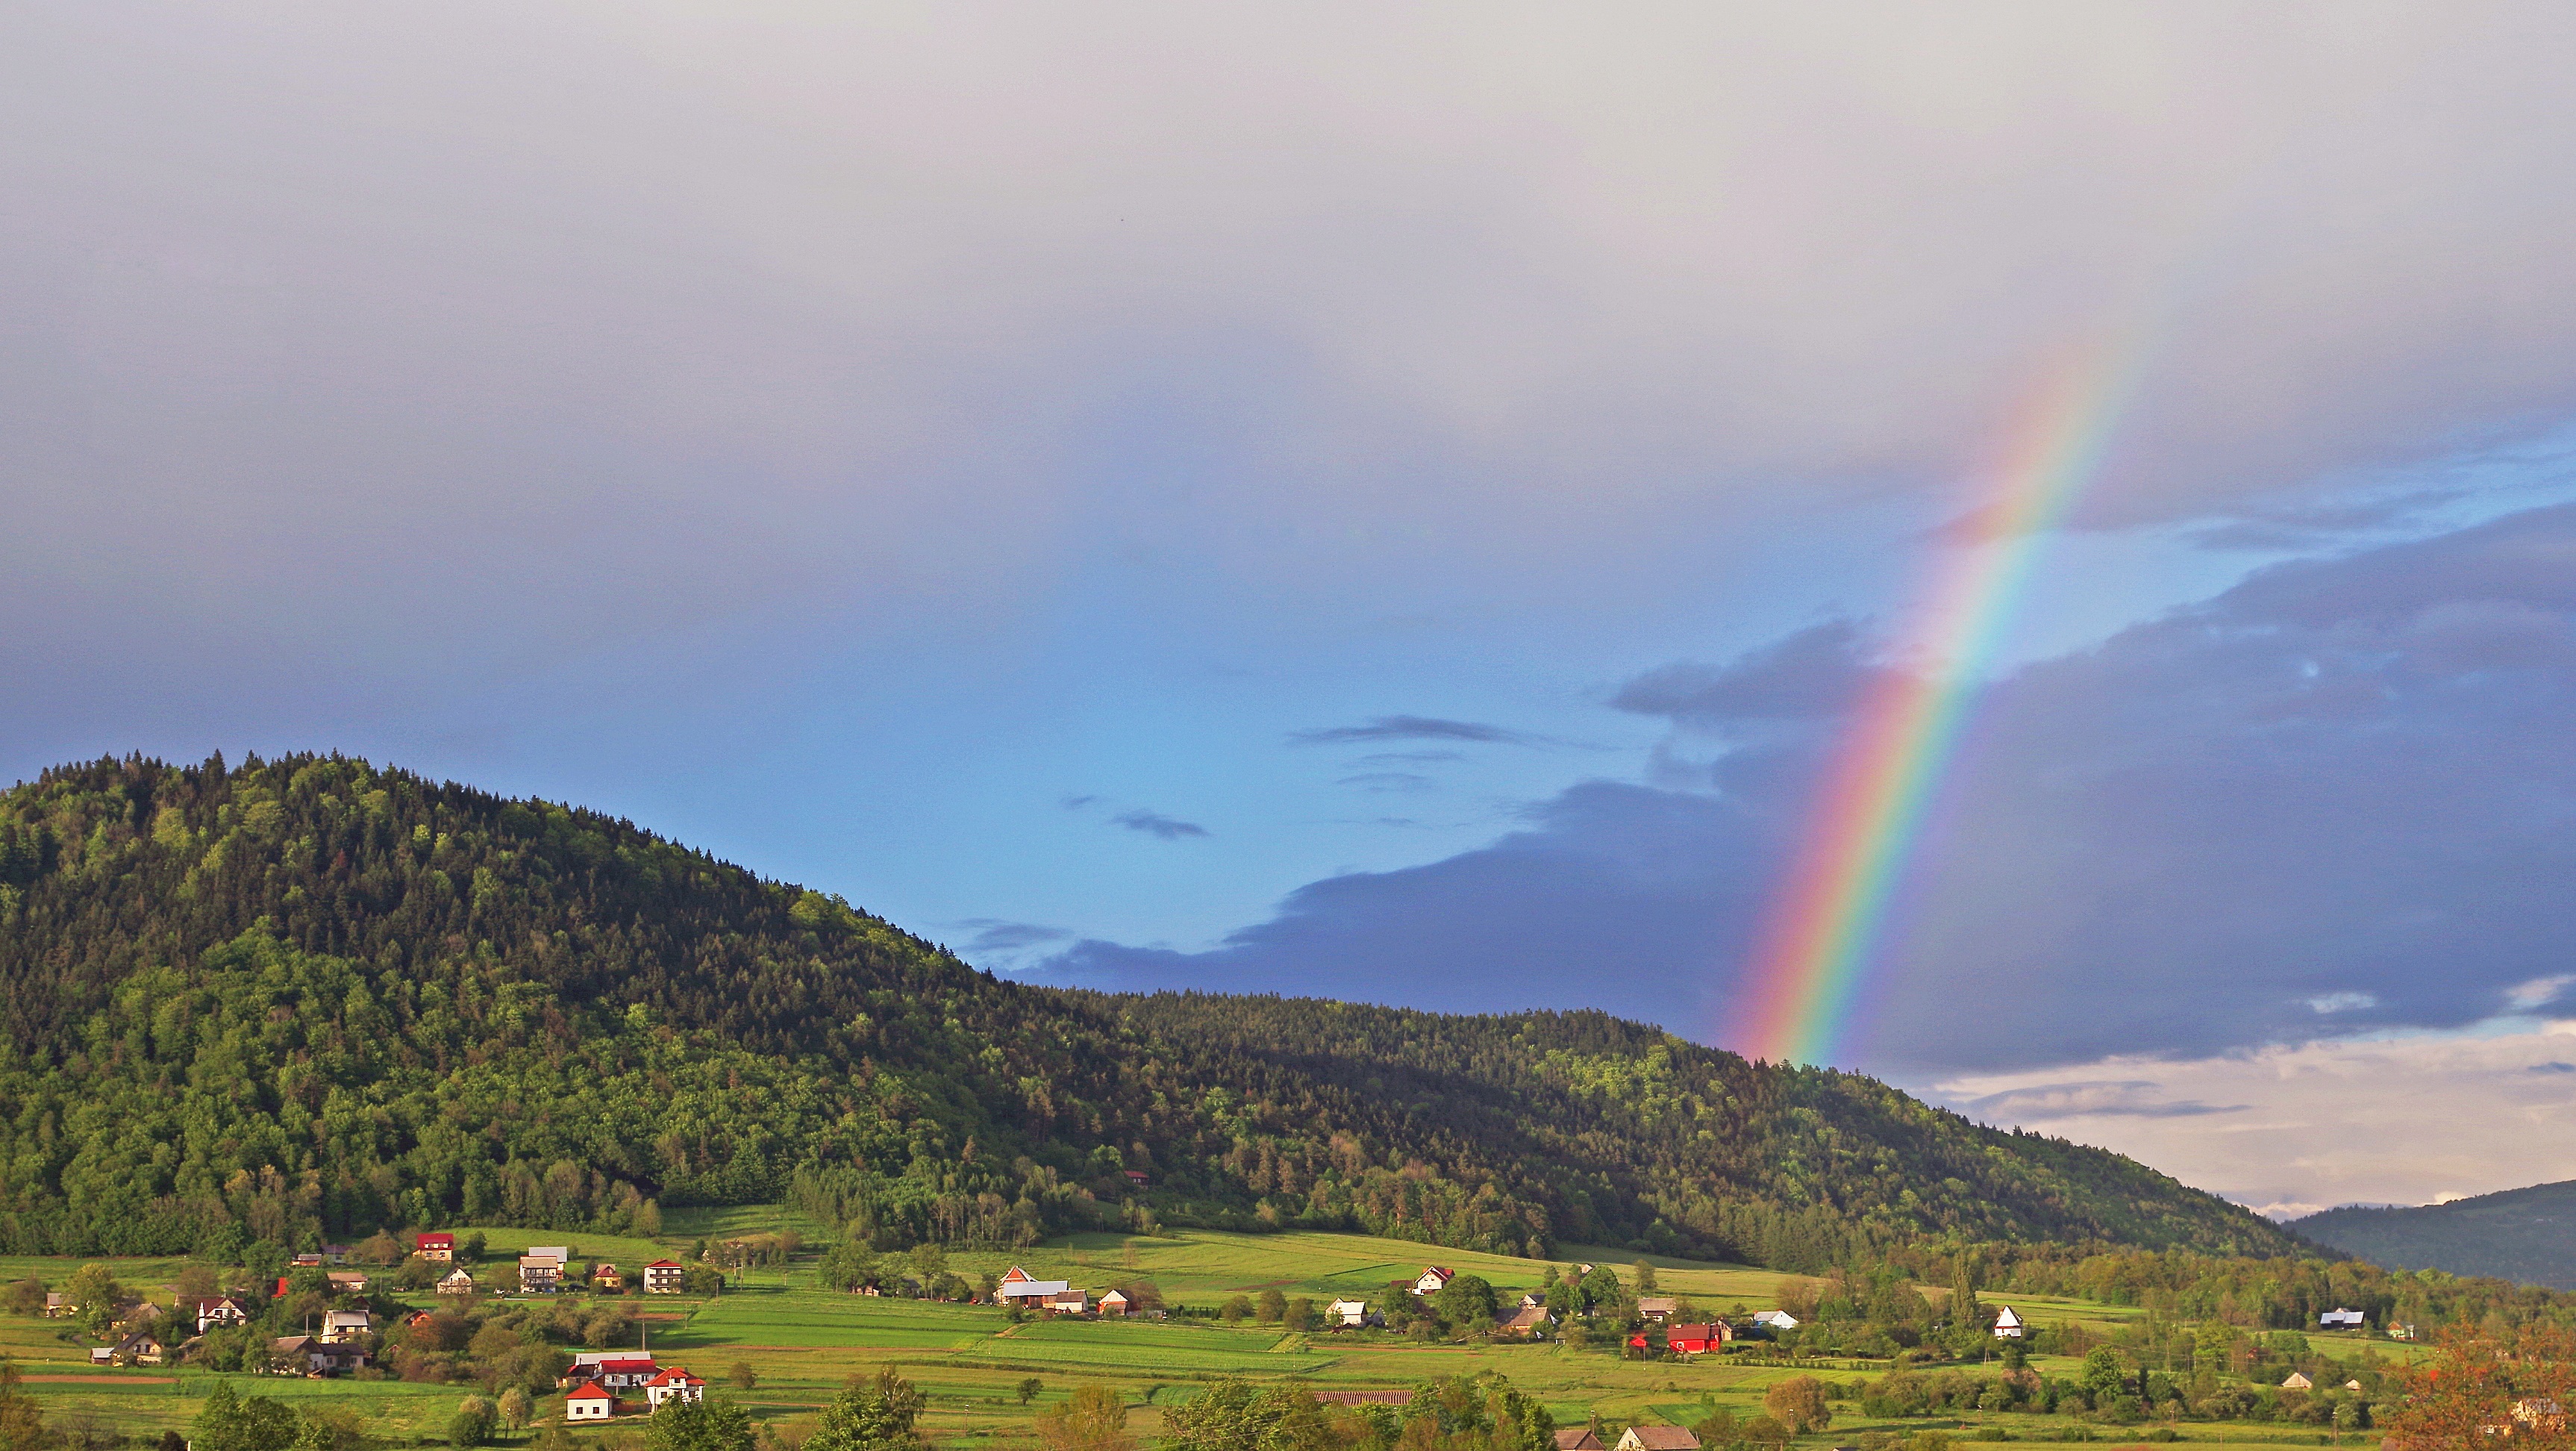
landscape, nature, mountain, cloud, sky, field, meadow, hill, view, mountain range, summer, plain, rainbow, mountains, grassland, plateau, rural area, meteorological phenomenon, atmosphere of earth